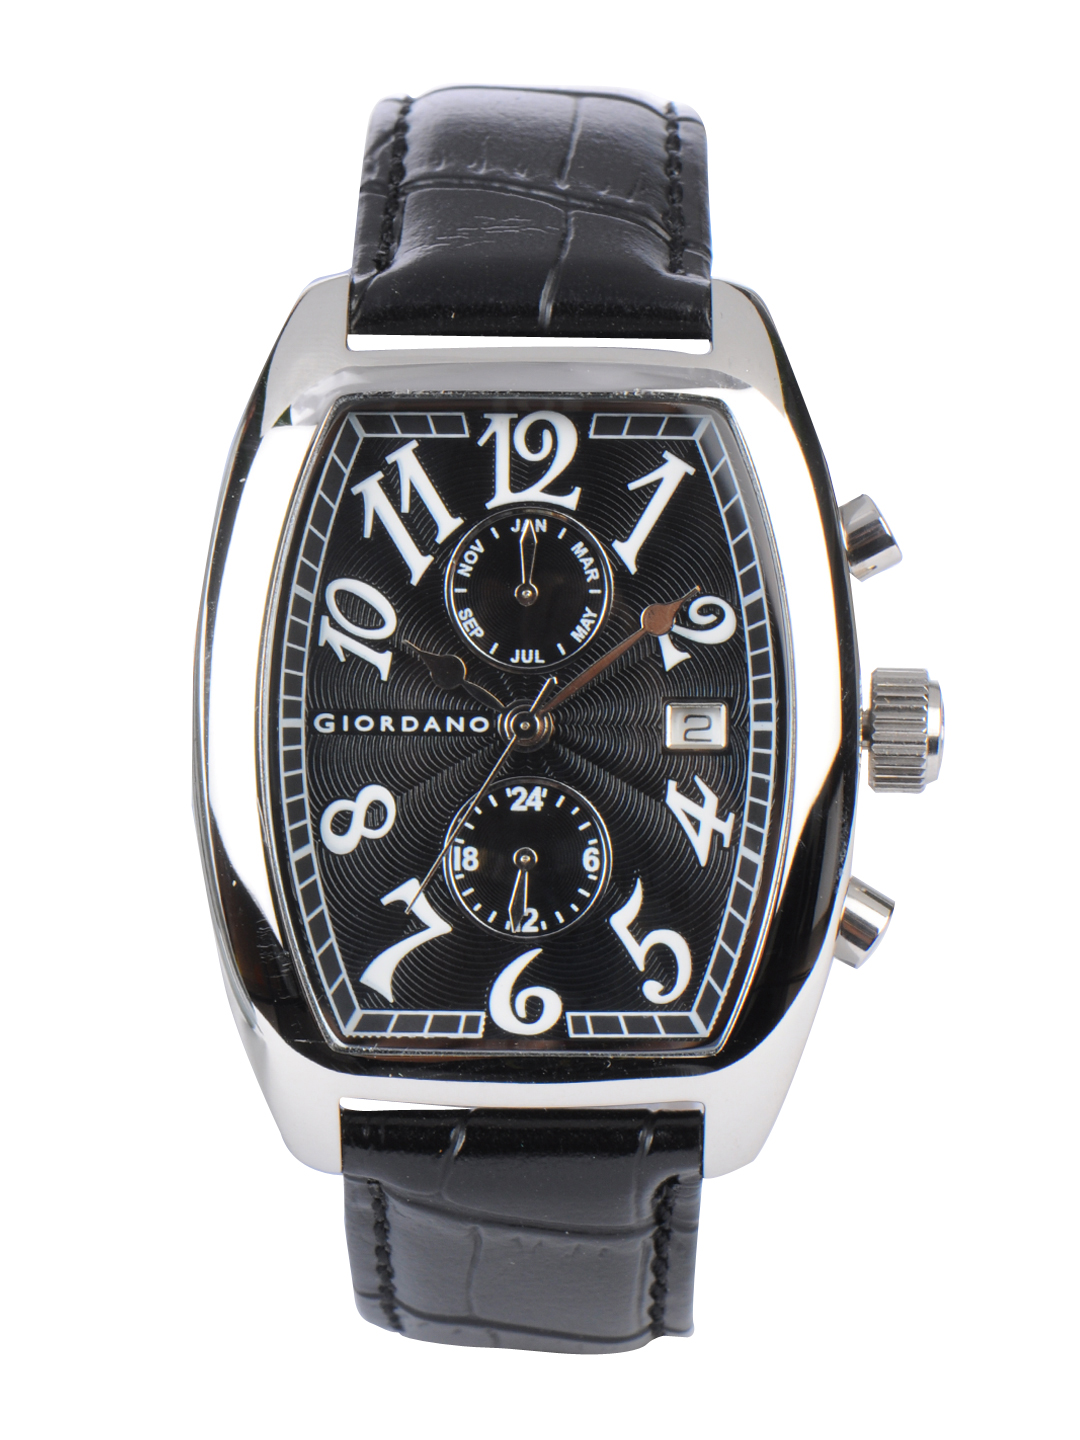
Giordano Men Black Dial Watch
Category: Accessories / Watches / Watches
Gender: Men
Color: Black
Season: Winter 2016
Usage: Casual